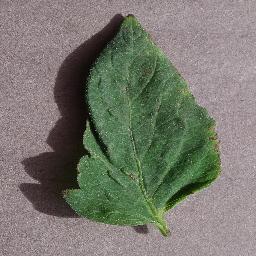
Label: Tomato___Target_Spot